Early sports specialization

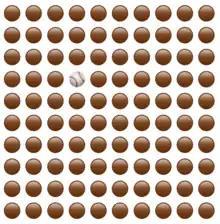
Less than 1% of high school baseball players are ever hired by a professional baseball team, even in the minor leagues. In many other sports, the chances are even lower.

Coaches and expensive sports programs sometimes overstate the likelihood of a young athlete becoming a professional athlete or winning college scholarships. Colleges in the US feed into this fantasy by scouting and ranking players as early as sixth grade. Although many high school athletes specialize in one year-round sport, less than 1% of high school athletes become professional athletes, and early sports specialization does not appear to contribute to that goal in most sports. Only a very small minority of US high school athletes play at the college level, and even fewer are hired by a professional team. As a result, aiming for professional sports is an unrealistic and unreasonable goal for nearly all school-aged athletes. Basketball players even at the college level have only a 1% chance of joining a professional team. Alternatively, in the US, the family may hope that sports specialization will help the young athlete win an athletic scholarship. However, only 1% of US high school athletes win a sports scholarship.